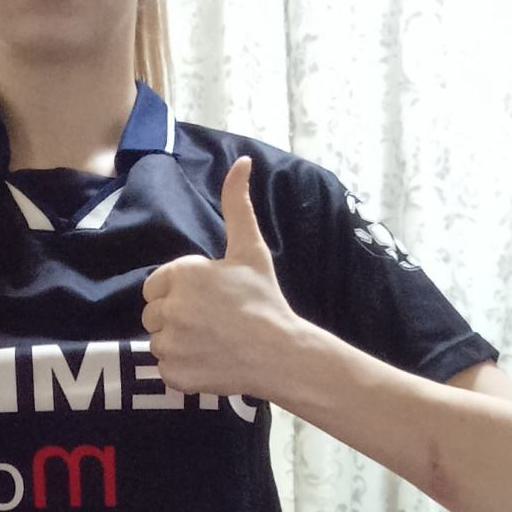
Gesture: like